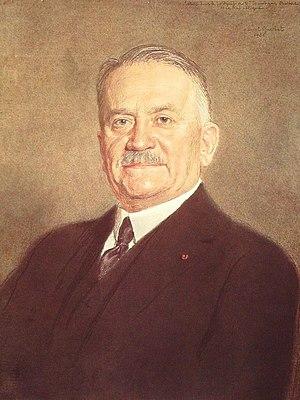
Gaston Doumergue 1926
Le projet de réforme de l'État de Gaston Doumergue est une tentative avortée de révision des lois constitutionnelles de 1875 au cours de l'année 1934. La réforme, portée par le président du Conseil Gaston Doumergue et rendue publique en septembre et octobre 1934, ne dépassa pas le stade d'une ébauche, en raison de la chute, le 8 novembre 1934, du ministère Doumergue.
Cet article présente la succession des gouvernements de la France depuis le couronnement d'Hugues Capet jusqu'à aujourd'hui.